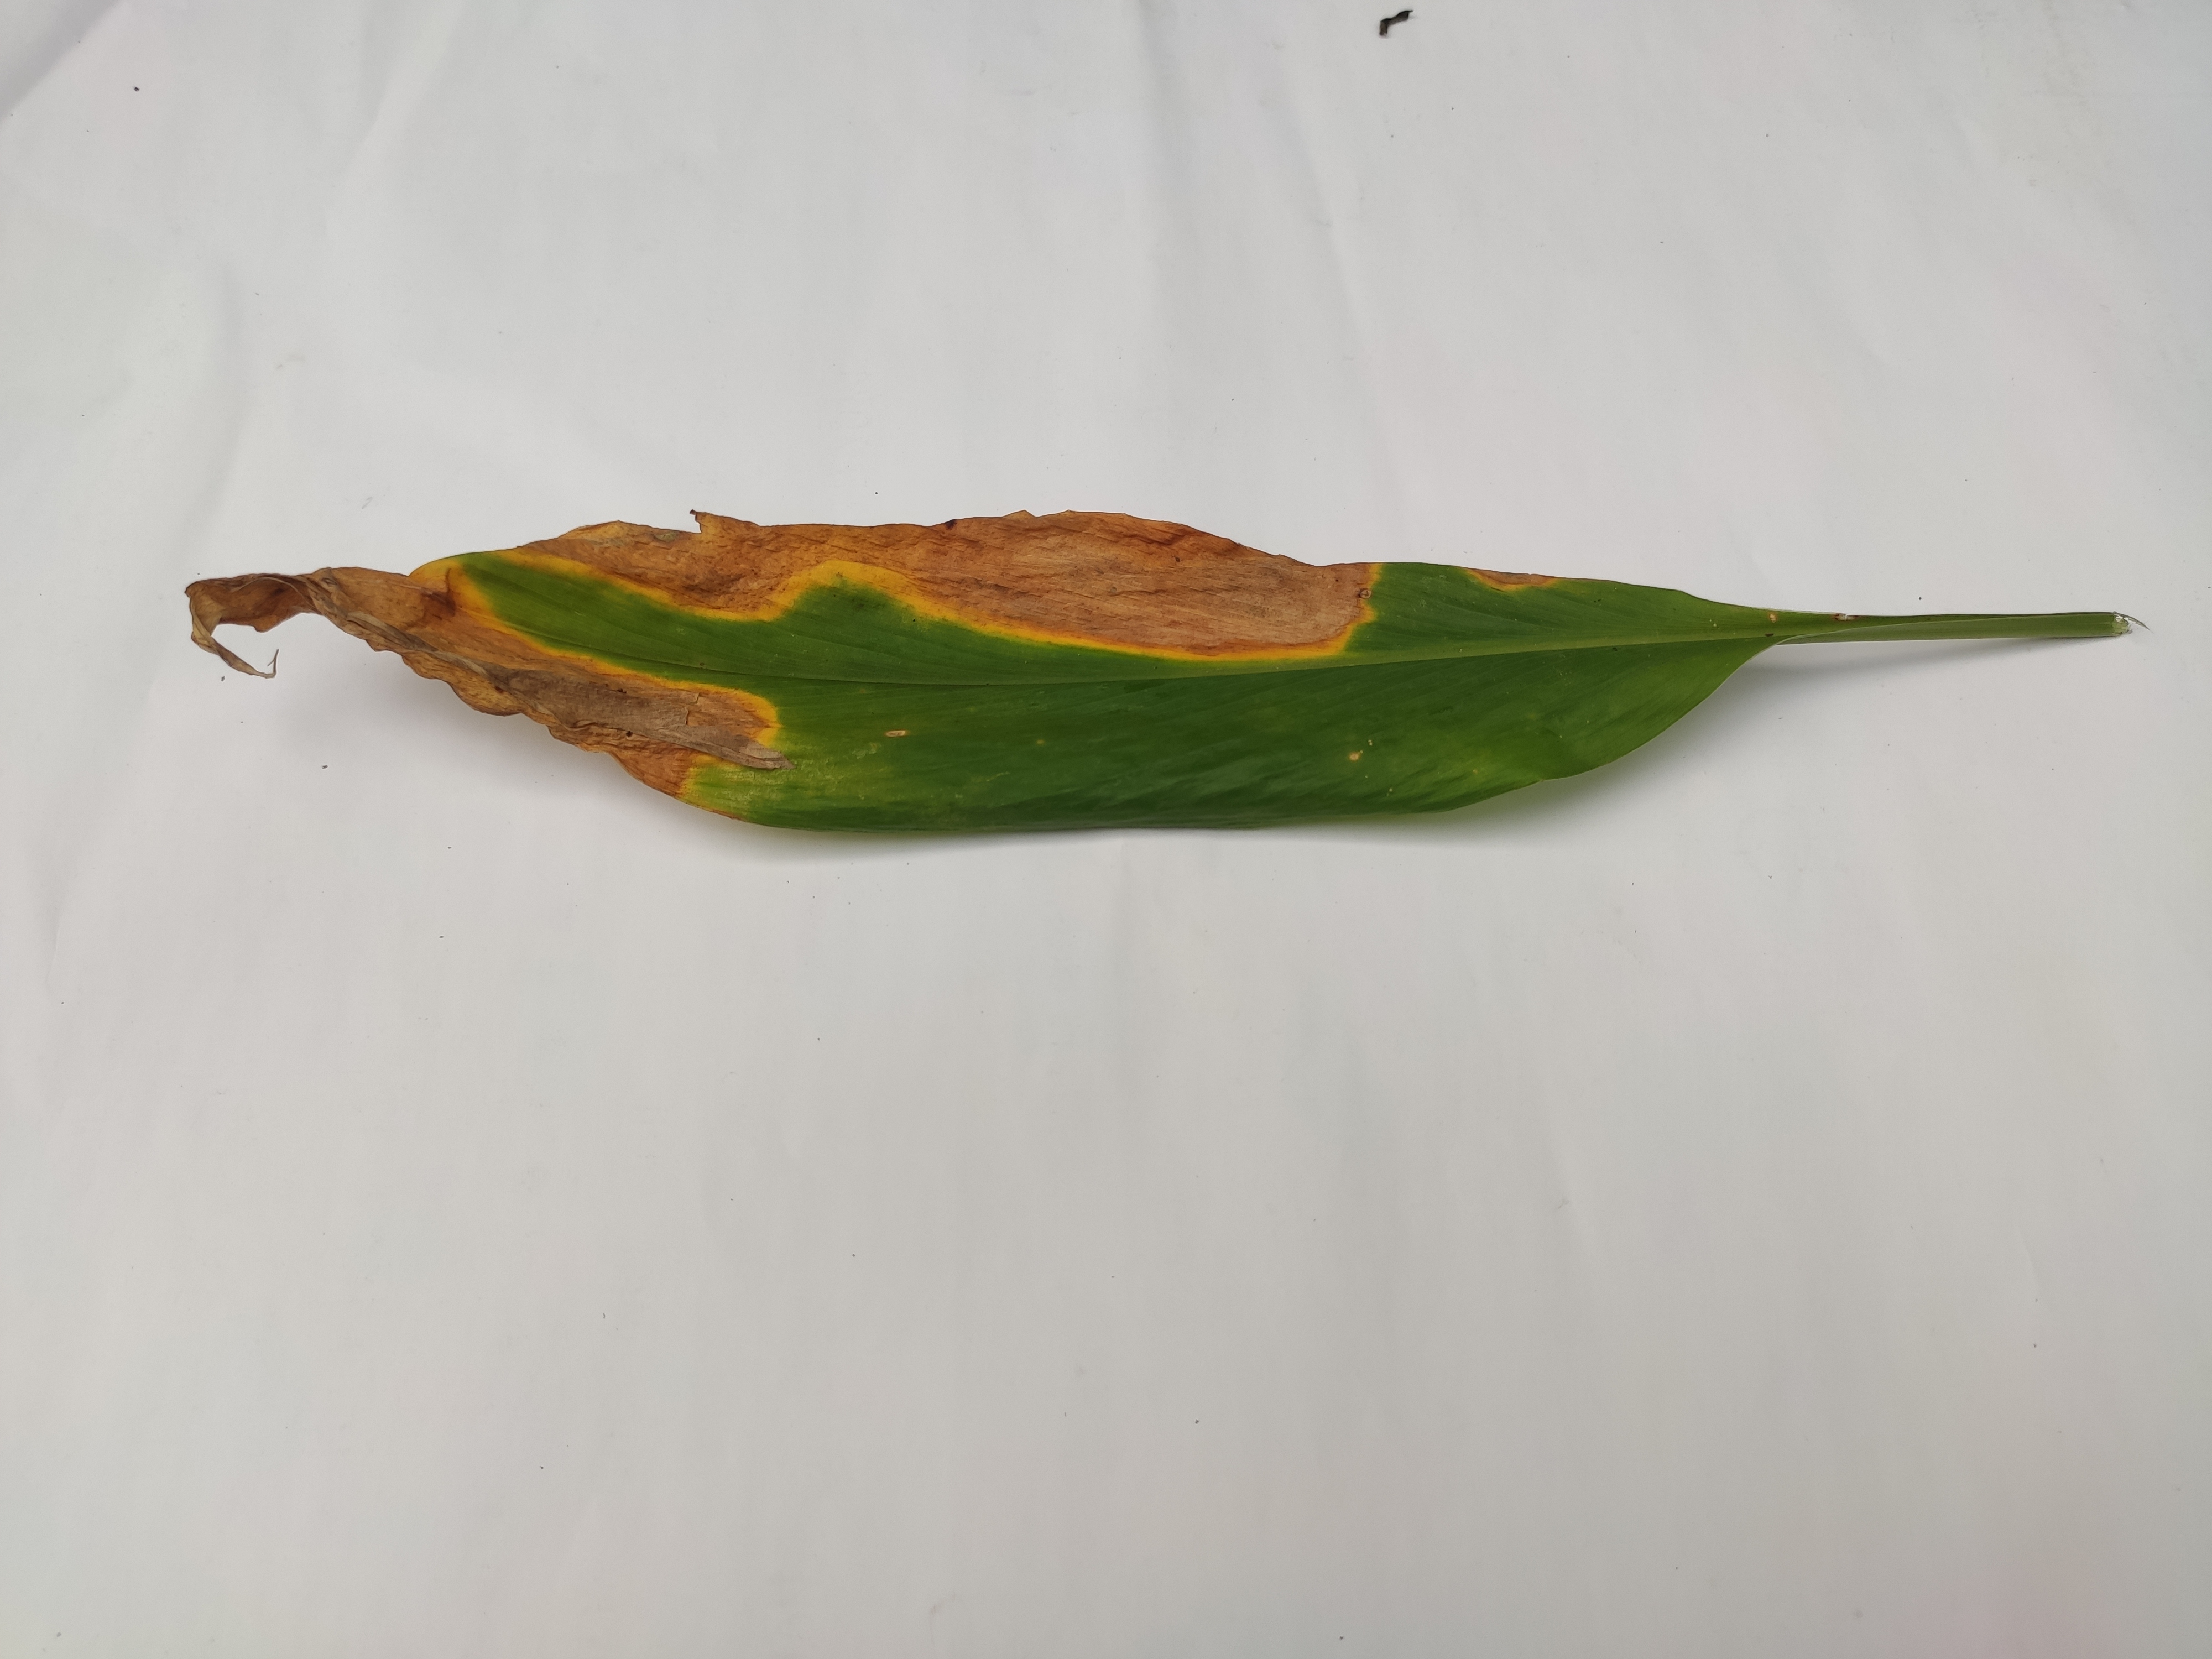
Label: Blotch